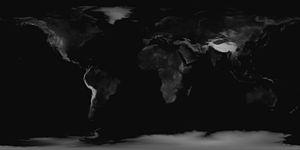
En infographie, un champ de hauteur, ou heightmap sous son appellation anglaise, est une image matricielle stockant un déplacement par rapport à une surface, dans le but de réaliser ensuite un rendu tridimensionnel.